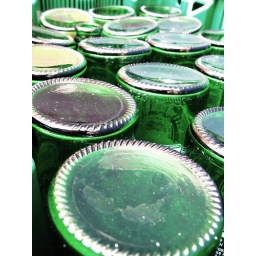
15 green bottles, sitting in a crate